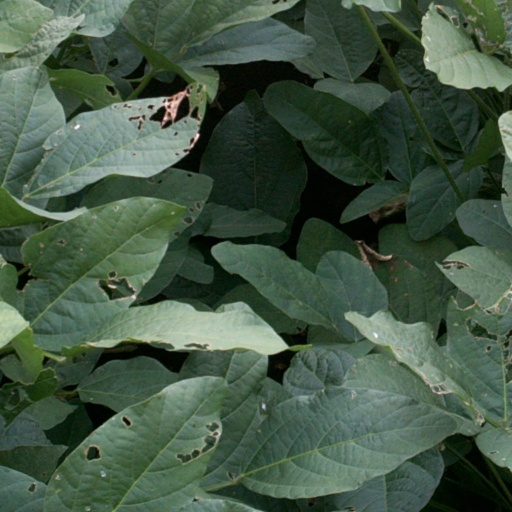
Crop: soybean